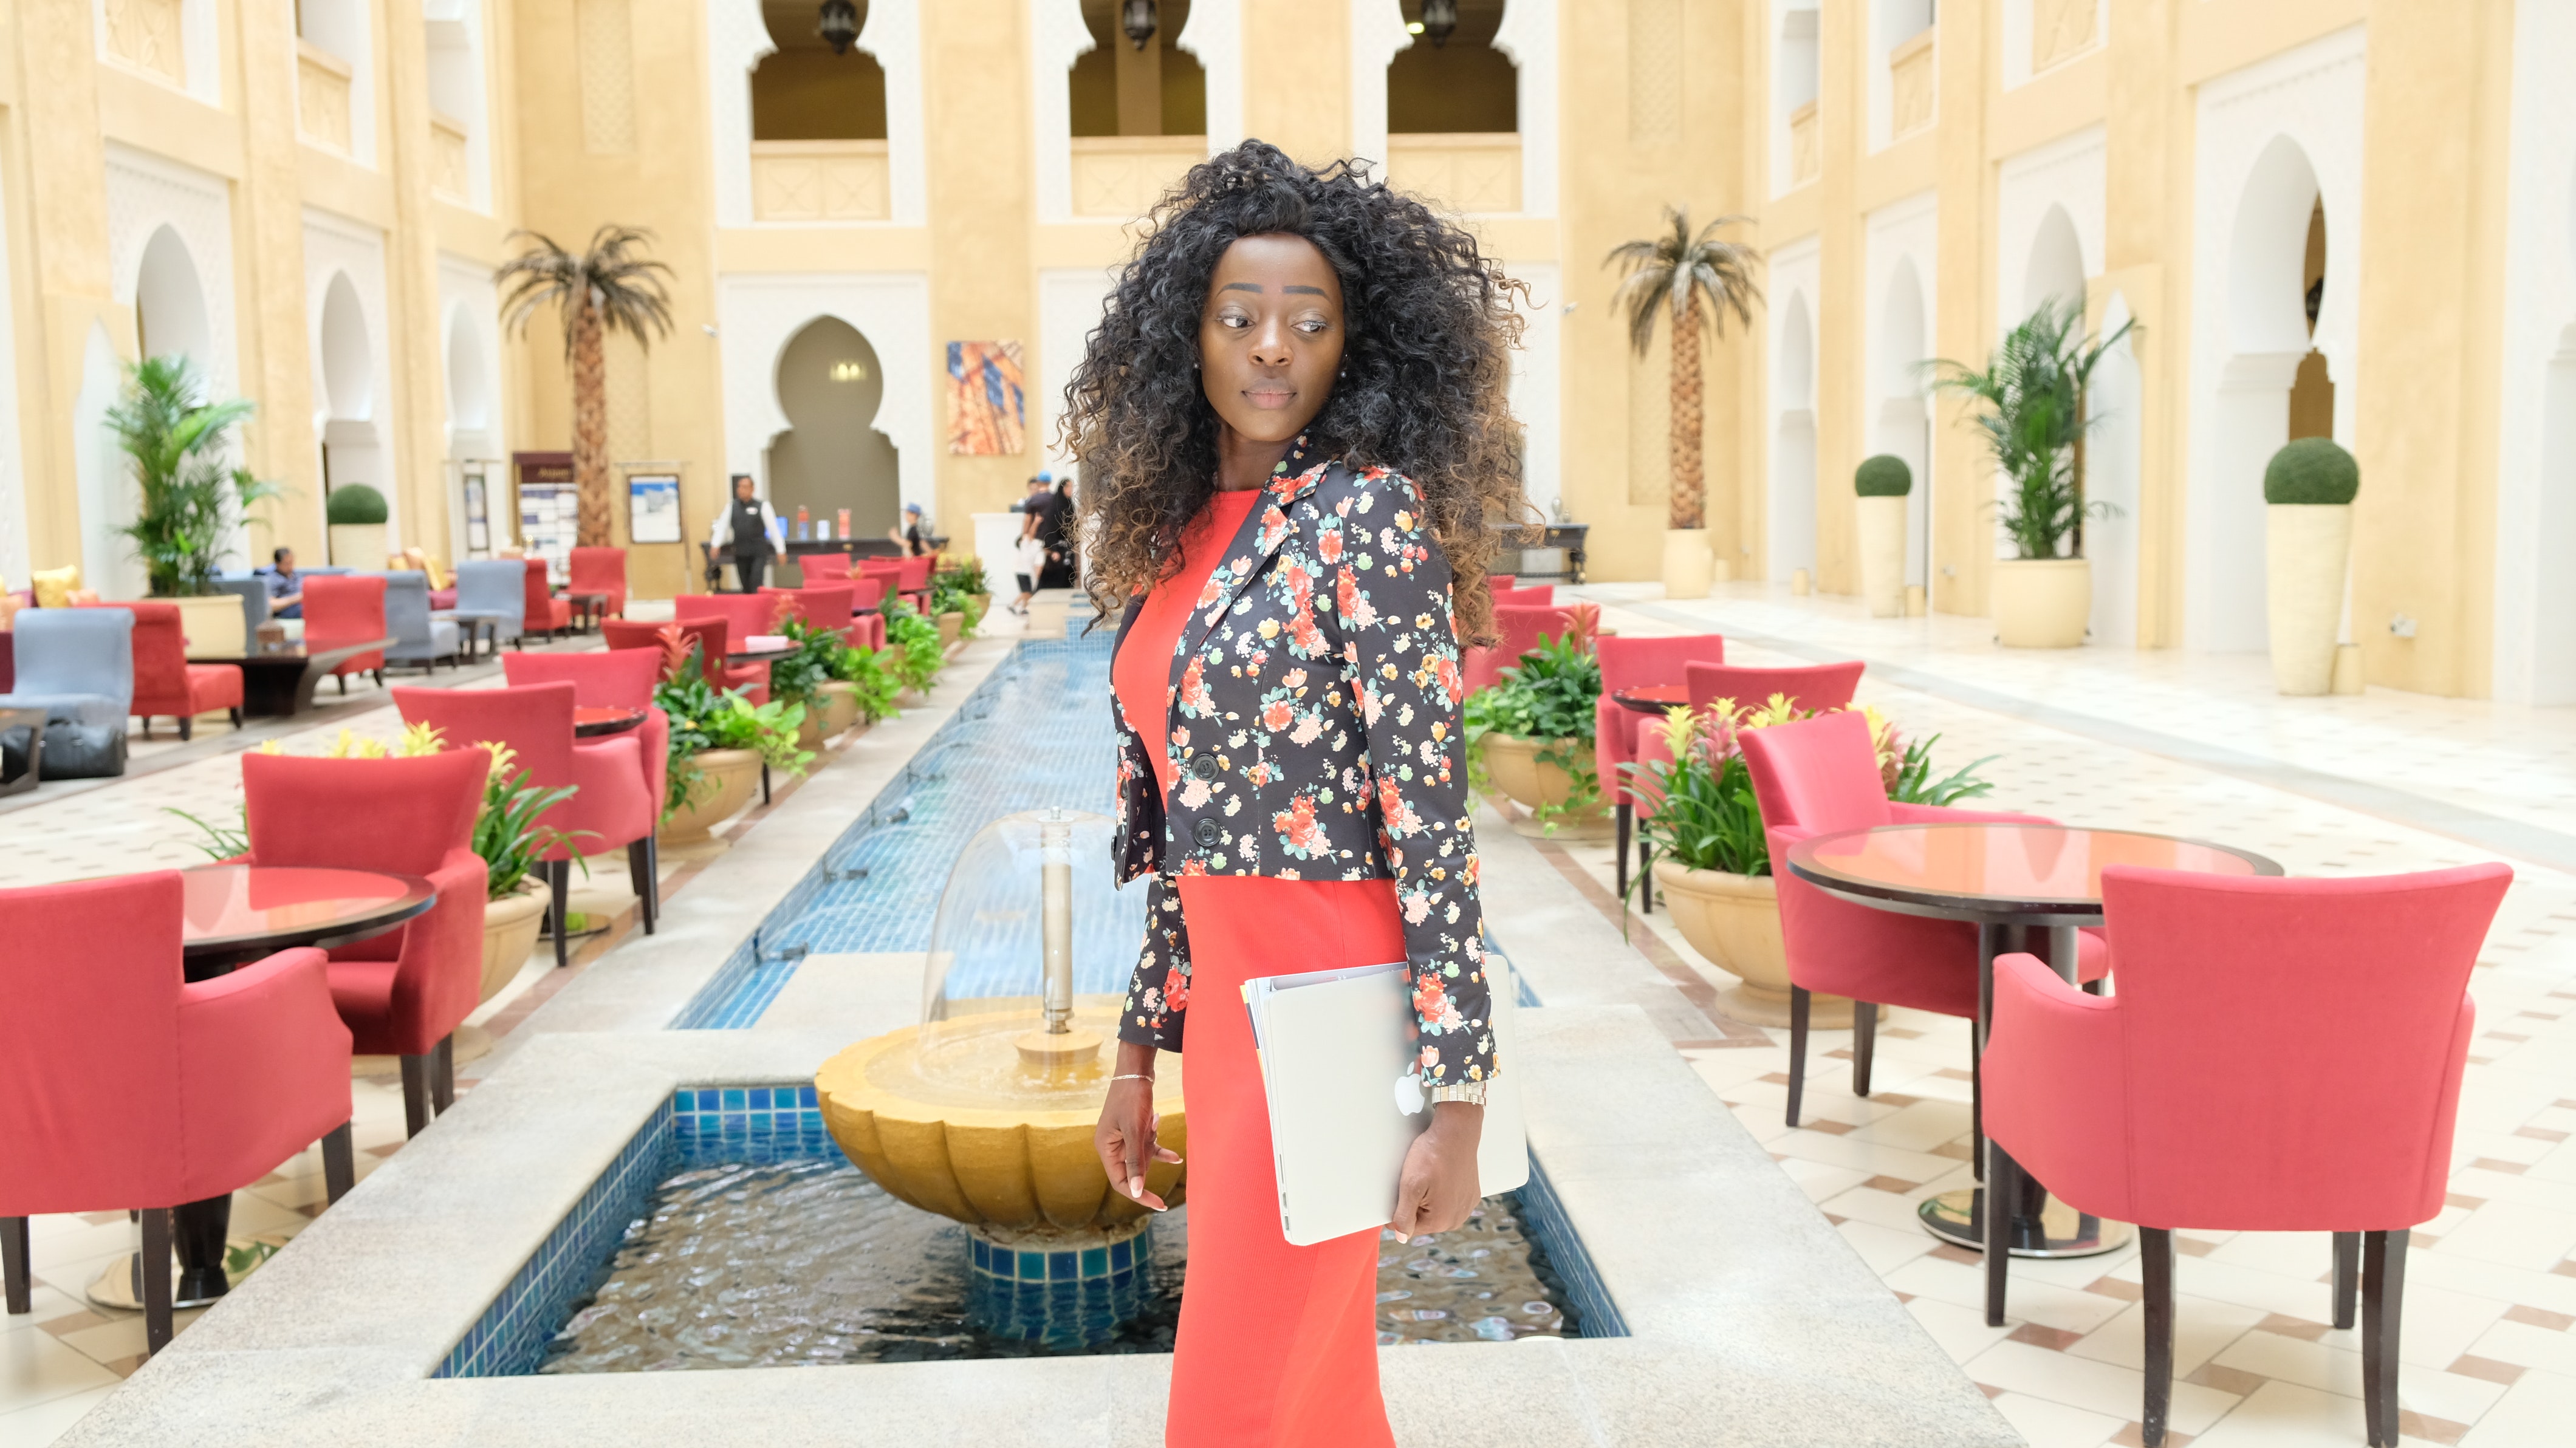
fashion, shopping